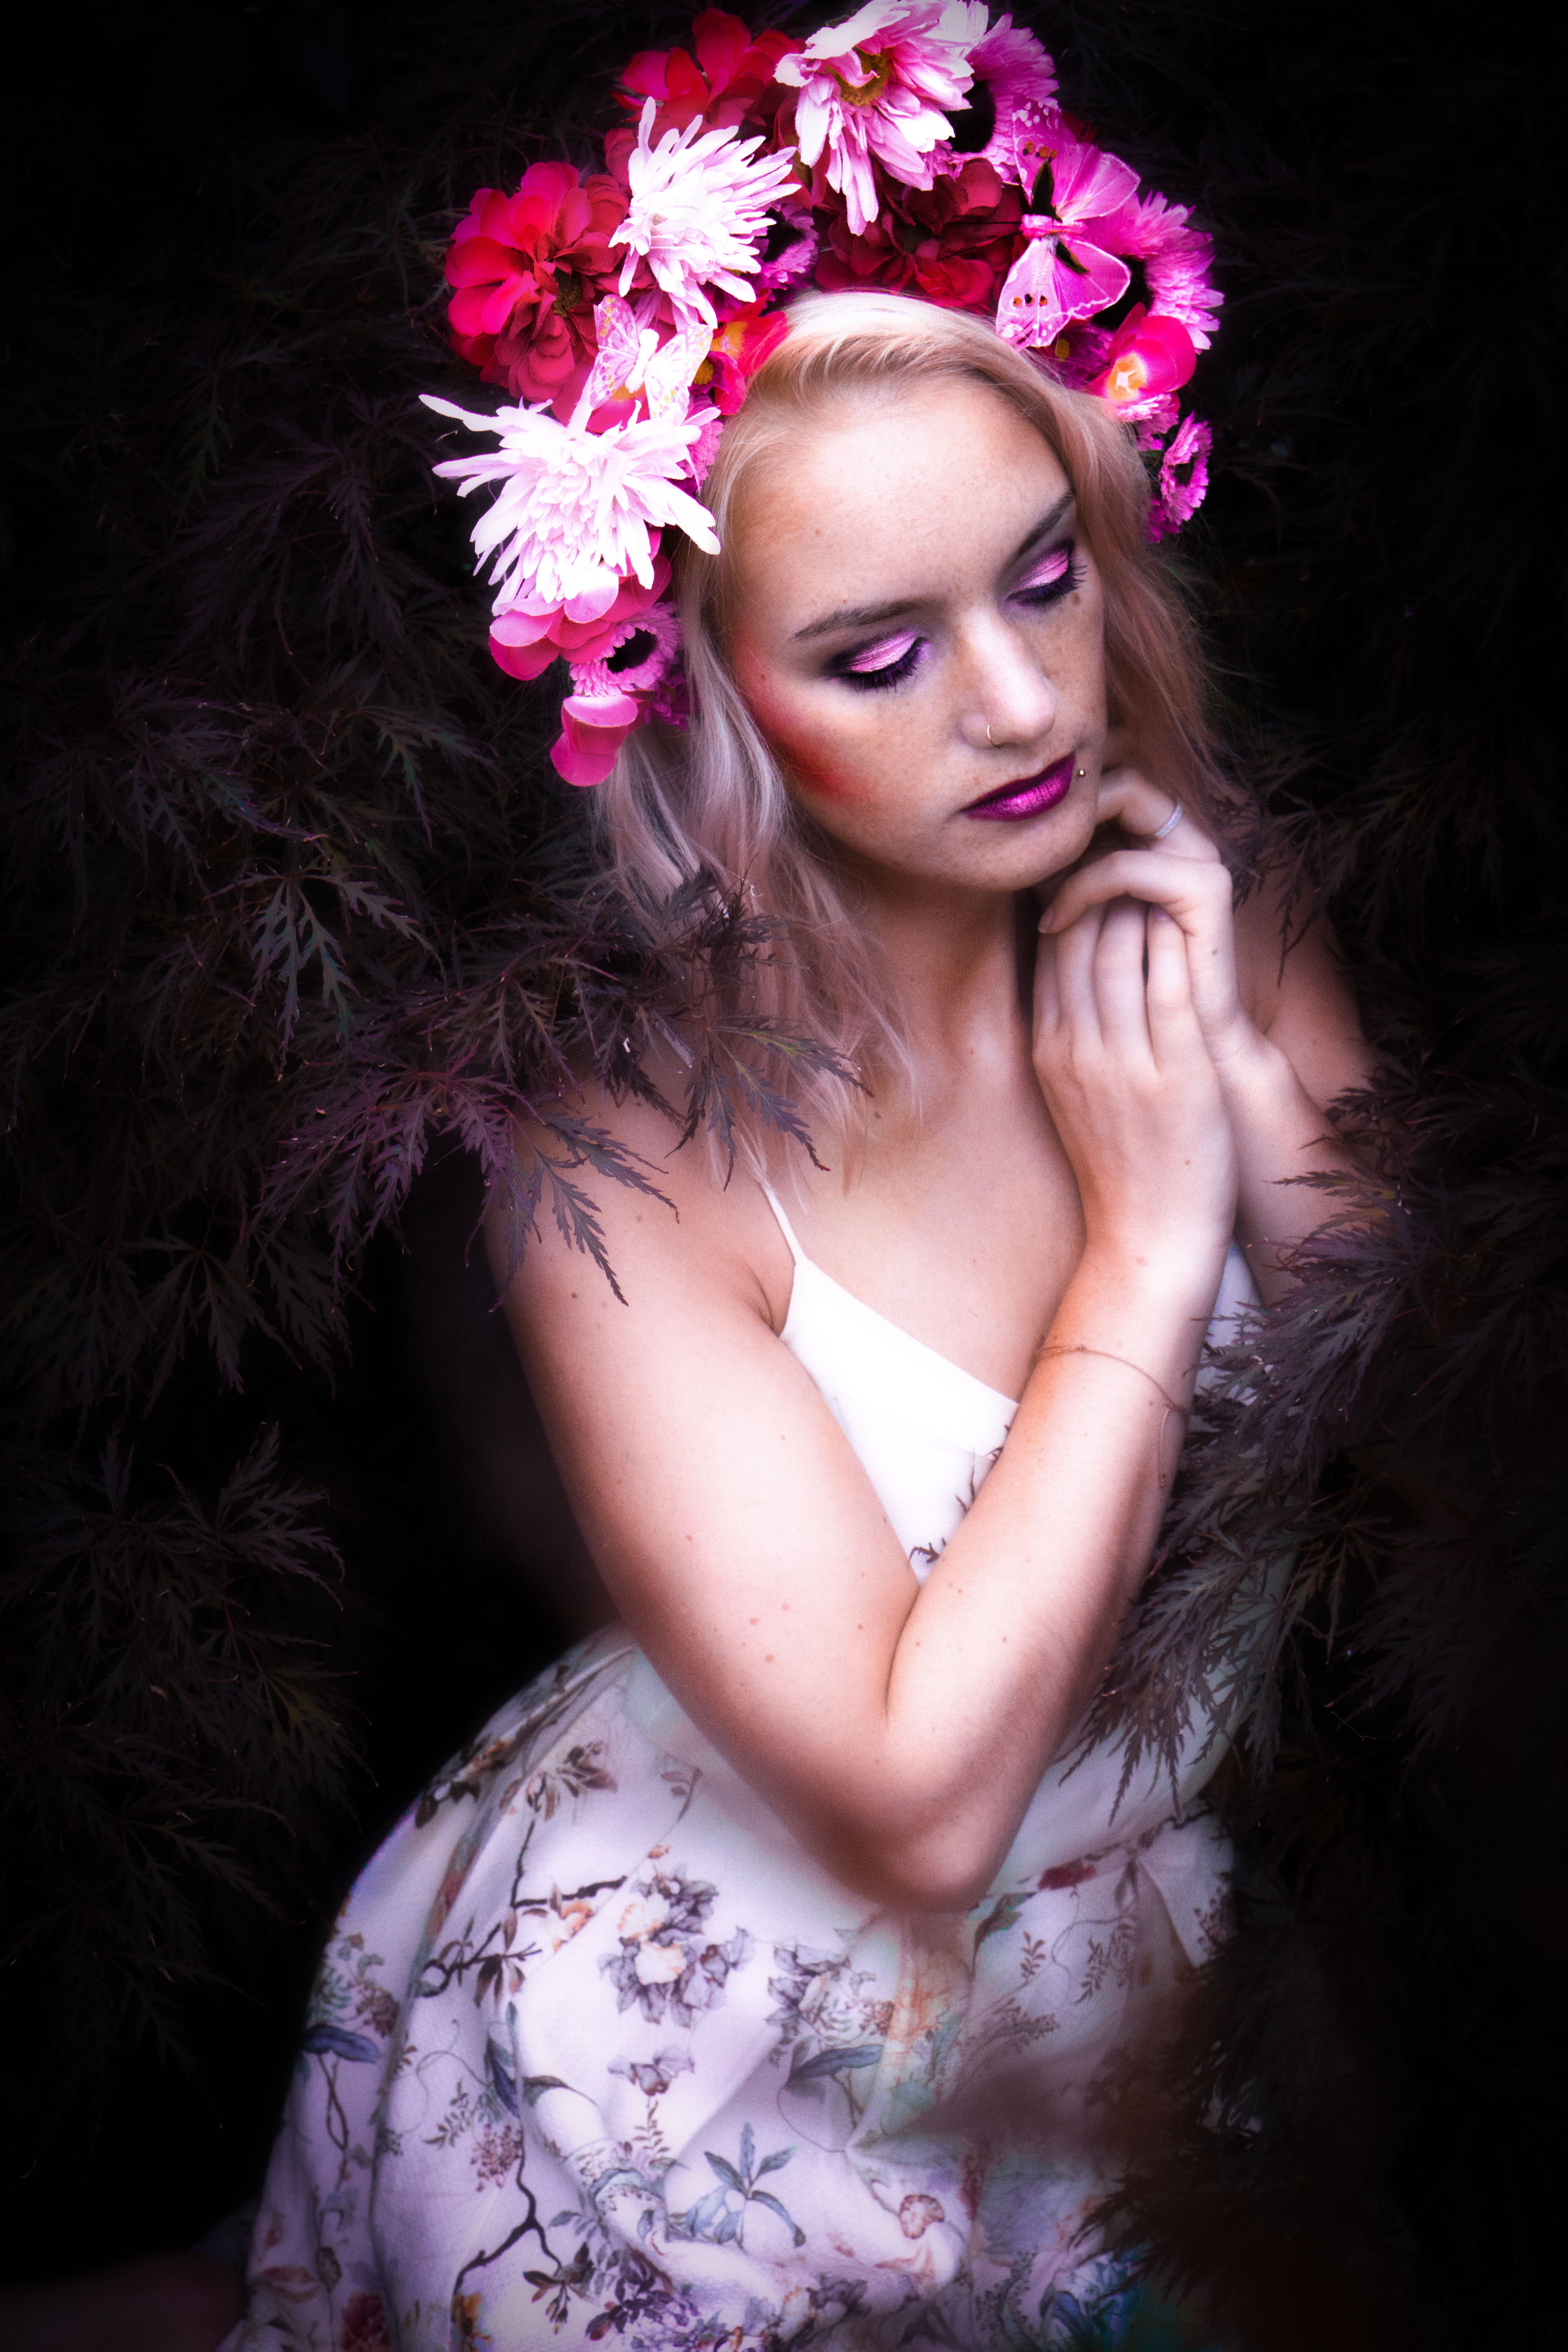
nature, rock, girl, sun, camera, photography, photographer, flower, photo, female, portrait, model, romantic, human, fashion, clothing, lady, pink, flowers, recording, mysterious, dress, women, eye, photograph, beauty, joy, beautiful, out, pretty, photo shoot